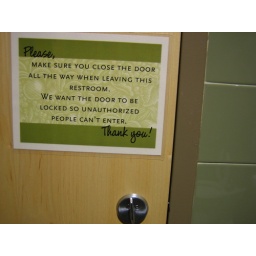
Found an unlocked bathroom with this sign in it, moved the sign outside the door.